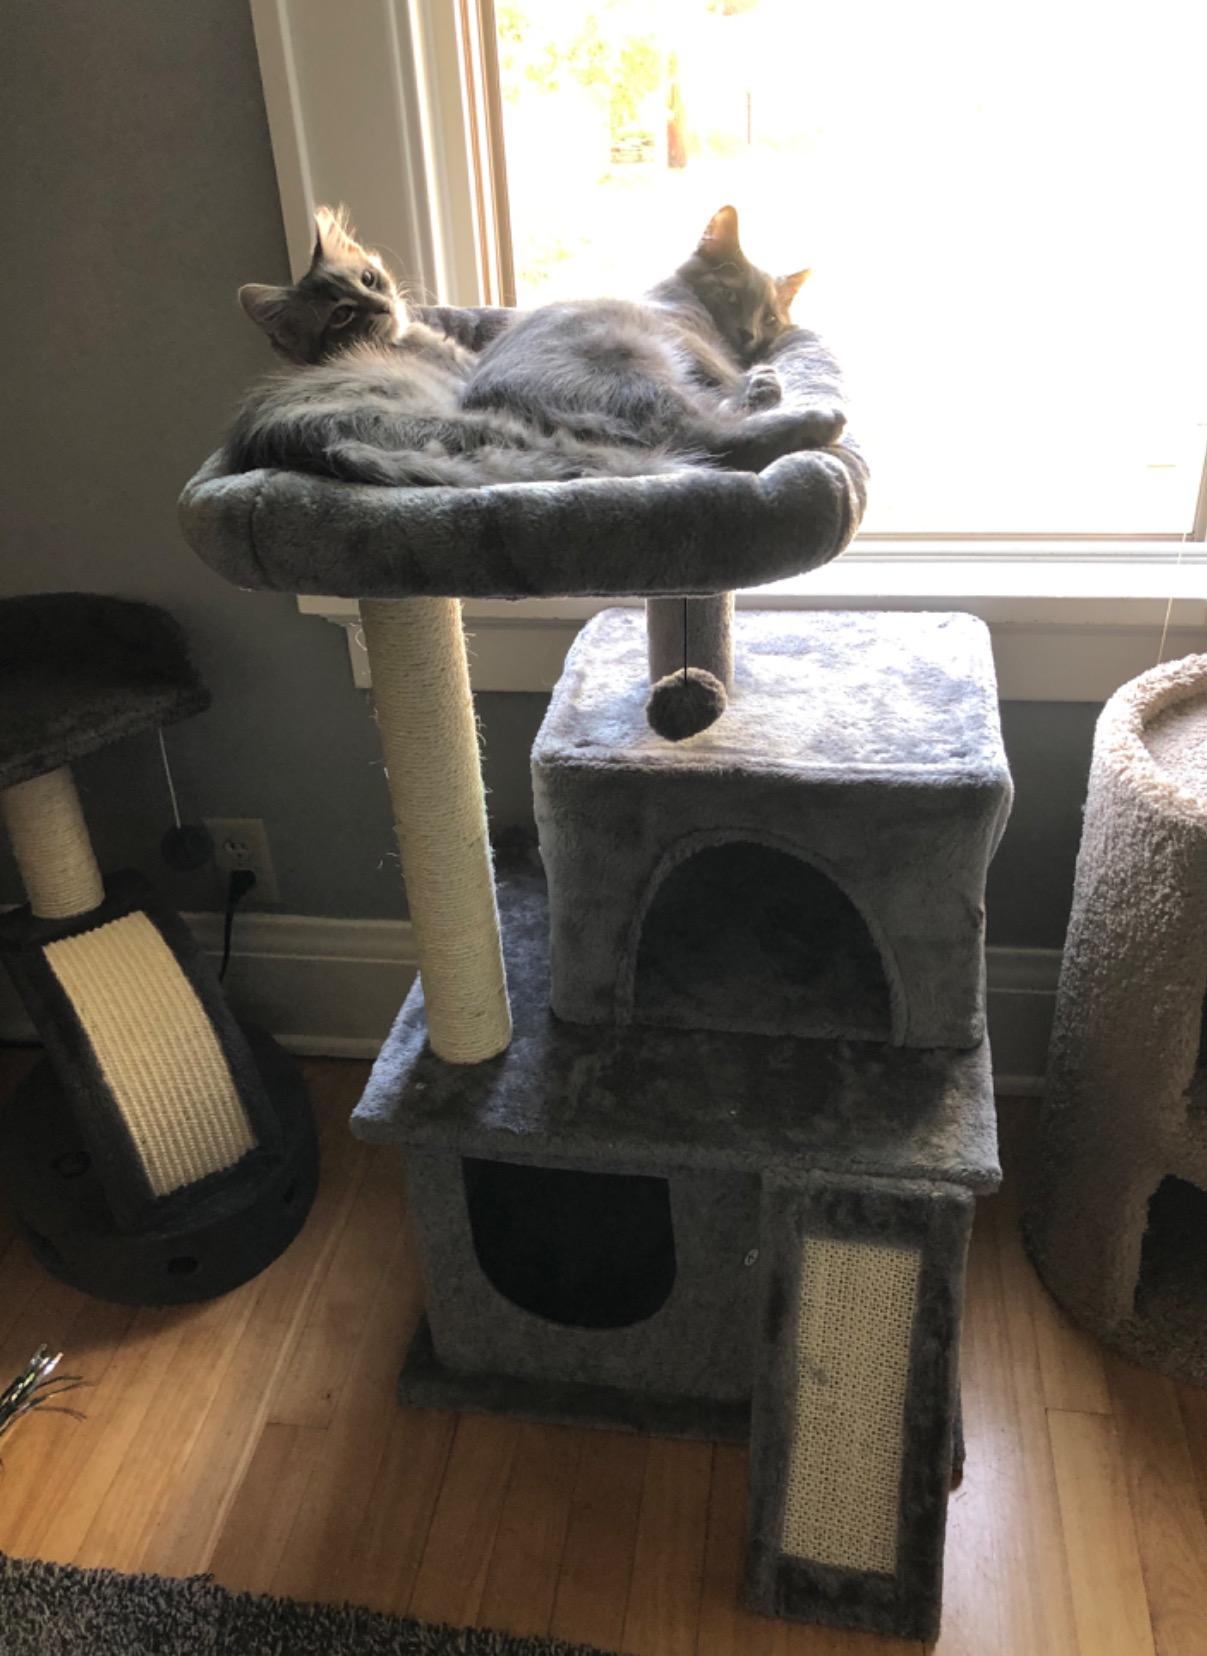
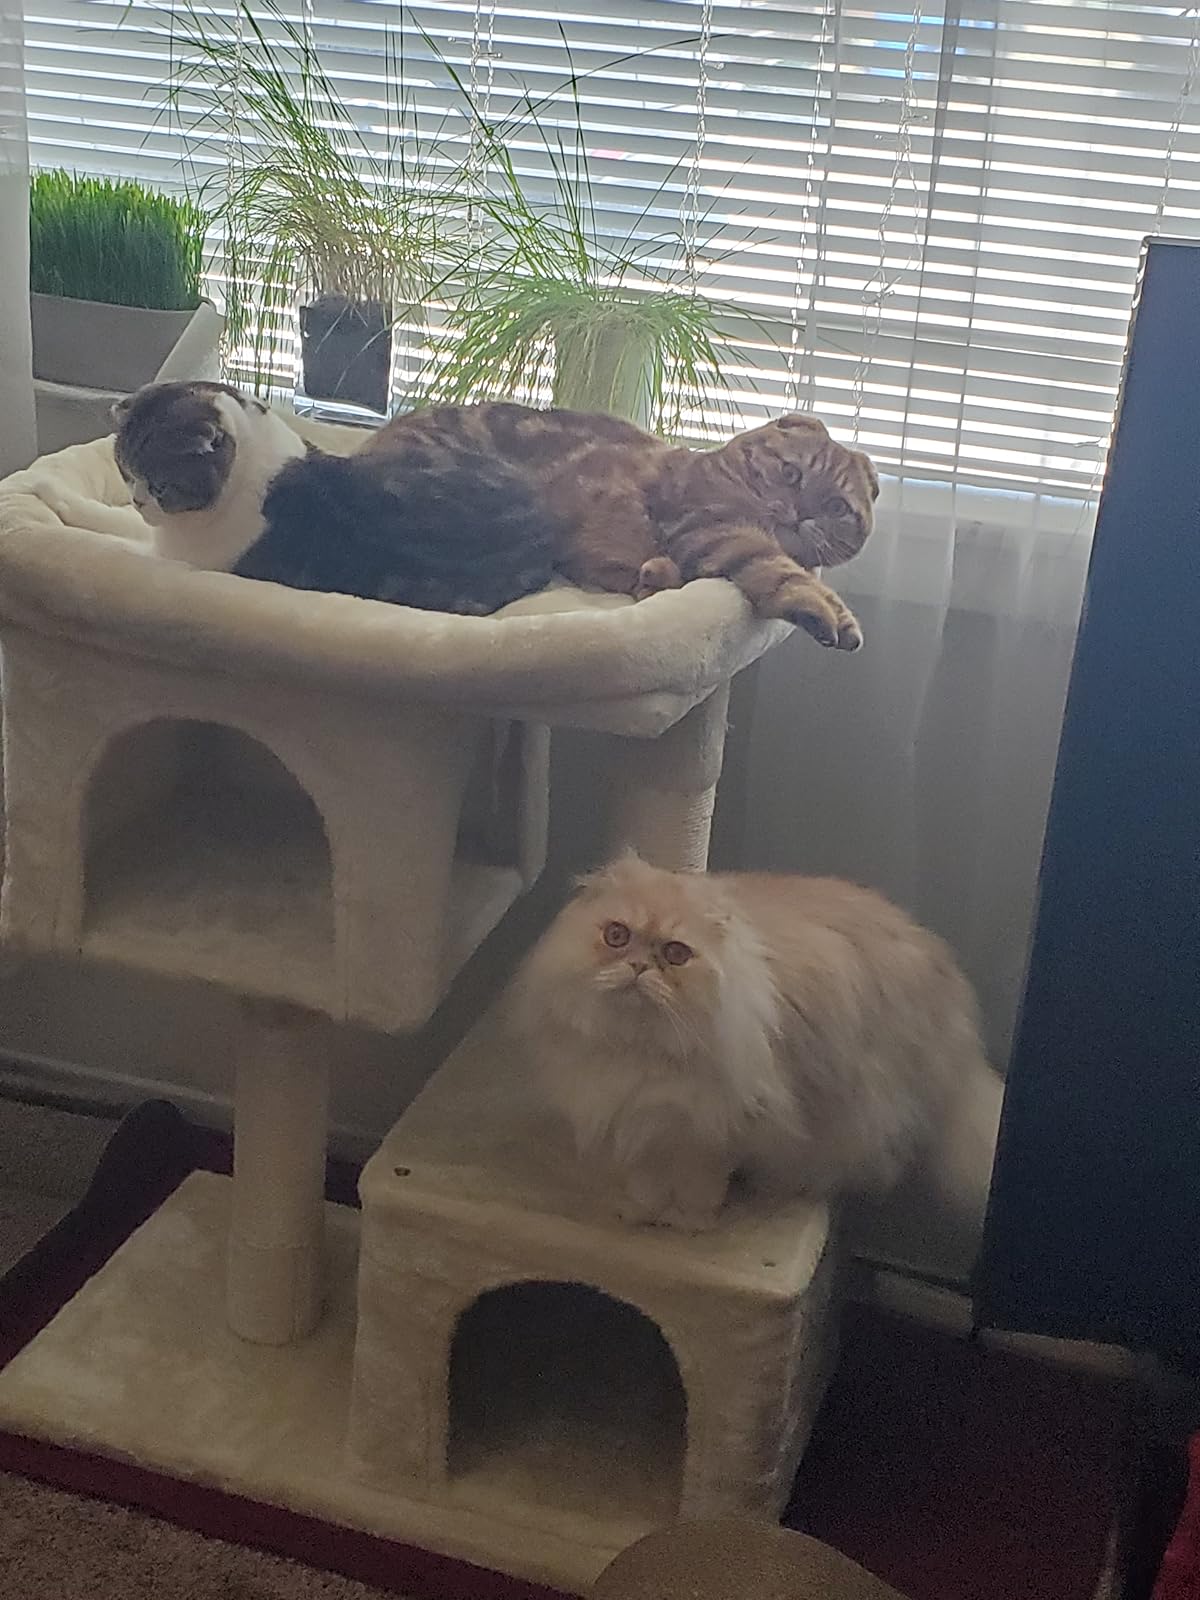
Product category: items_cat tree
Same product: no